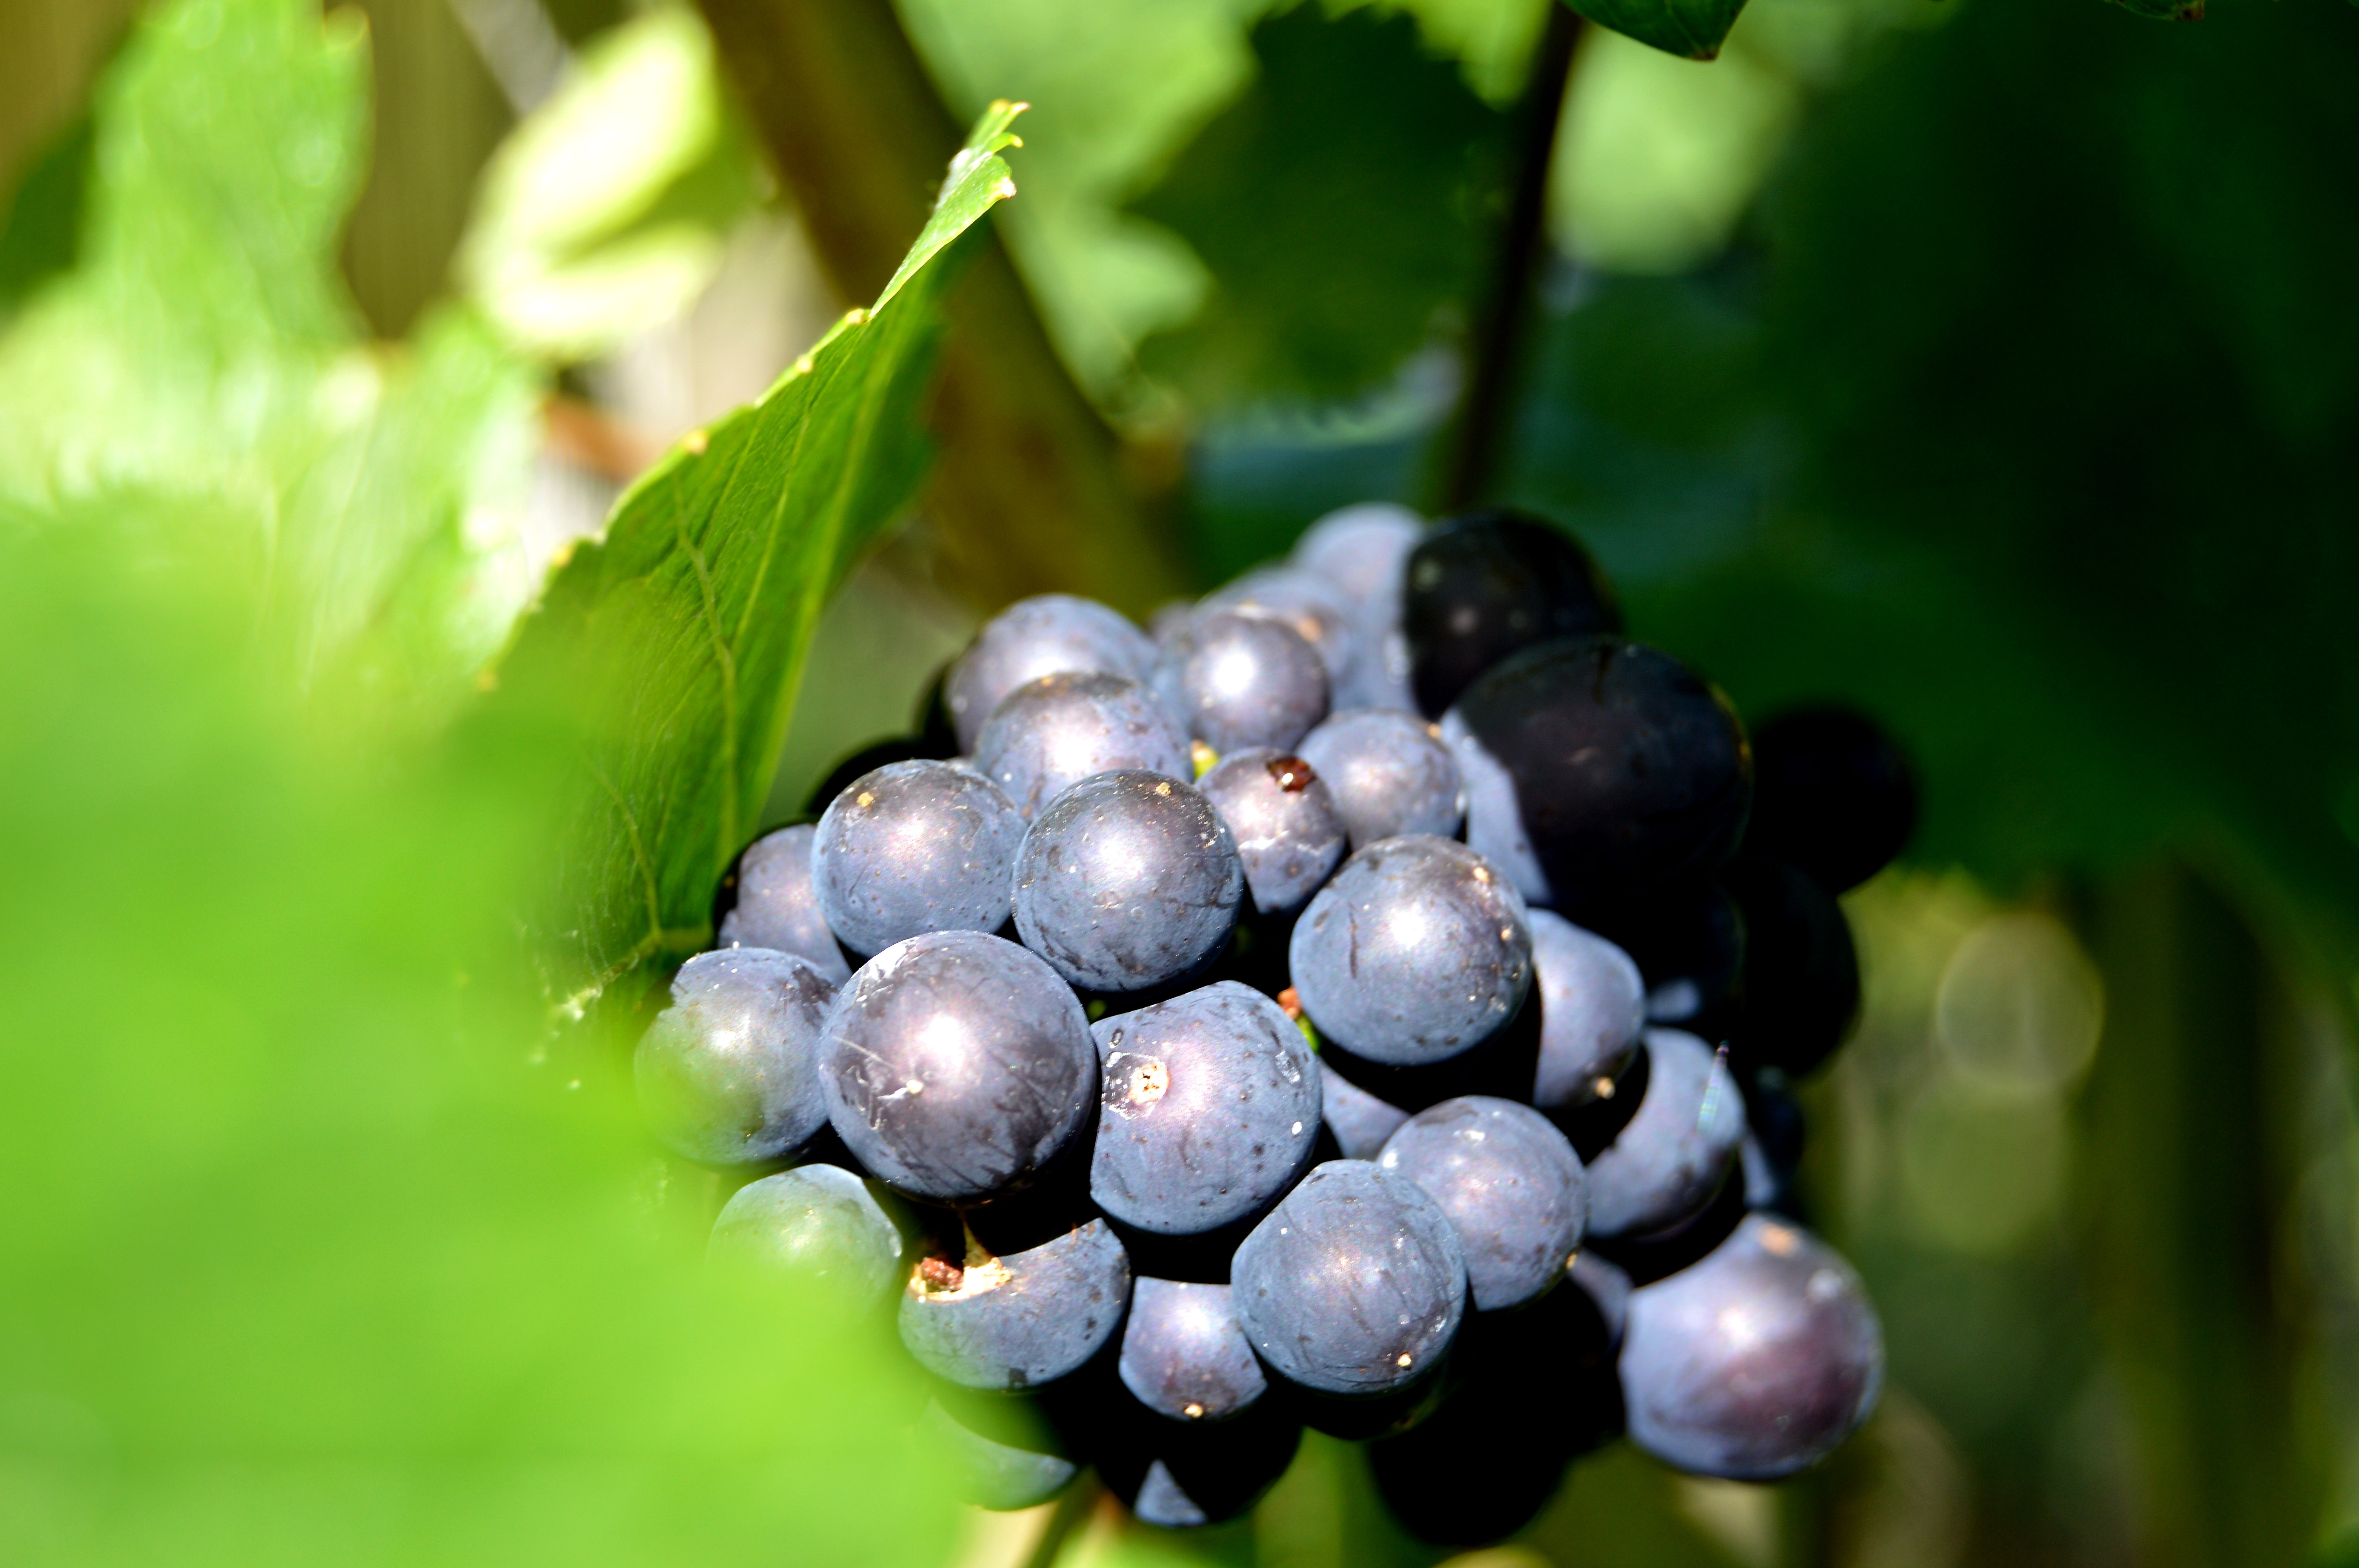
nature, branch, plant, grape, vine, vineyard, wine, fruit, berry, leaf, flower, food, green, produce, botany, yellow, healthy, close, flora, blackberry, close up, grapevine, green plant, leaves, gold, berries, shrub, bright, grapes, macro photography, winegrowing, rebstock, flowering plant, vitis, bilberry, henkel, land plant, grapevine family